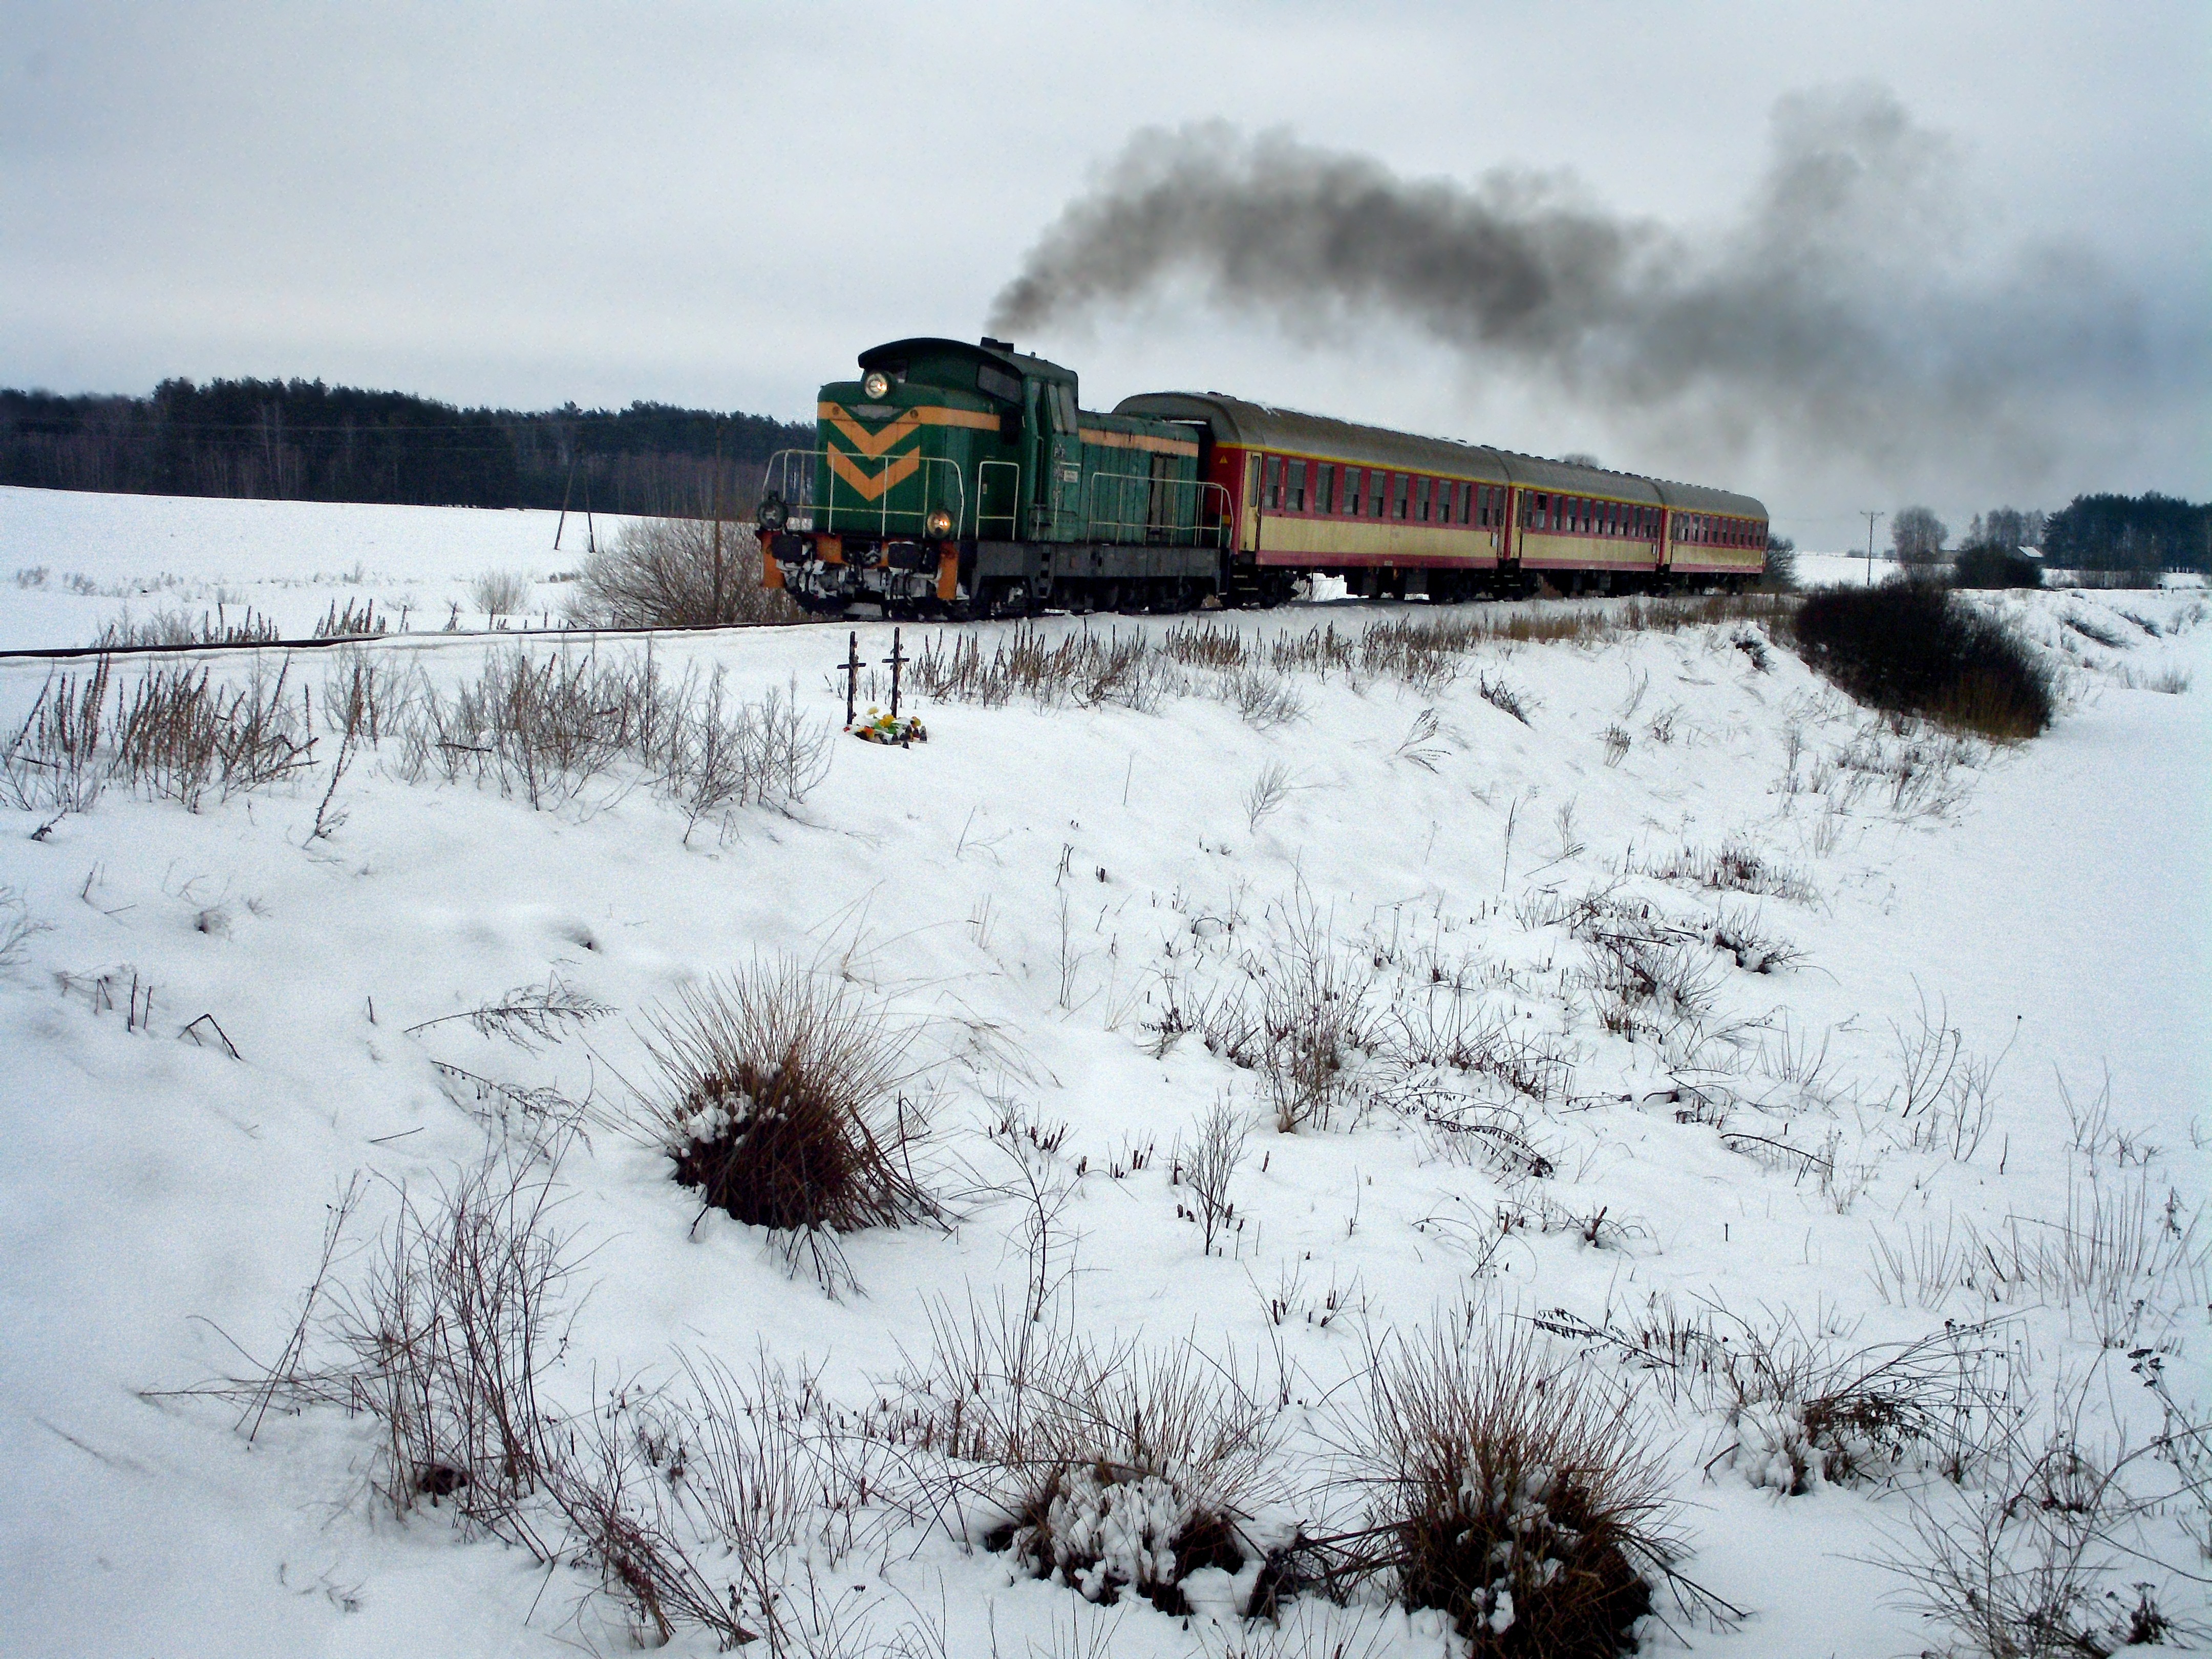
landscape, nature, snow, winter, railroad, countryside, train, country, transport, vehicle, scenic, weather, season, trees, outside, poland, rail transport, geological phenomenon